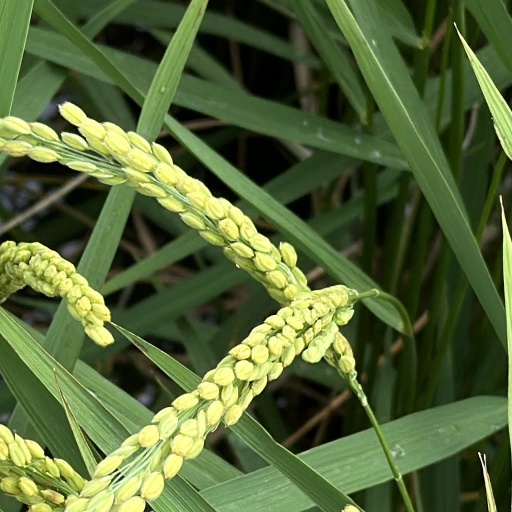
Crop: rice